Julius Rosenwald

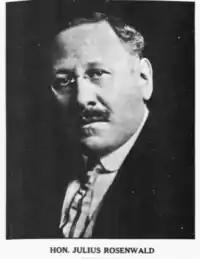
Hon. Julius Rosenwald, December 23, 1922.

Julius Rosenwald had a simple philosophy when it came to philanthropy. He explained, “What I want to do is try and cure the things that seem wrong”. A major focus of Rosenwald’s philanthropic work stemmed from his desire to eradicate antisemitism in the U.S. and worldwide.